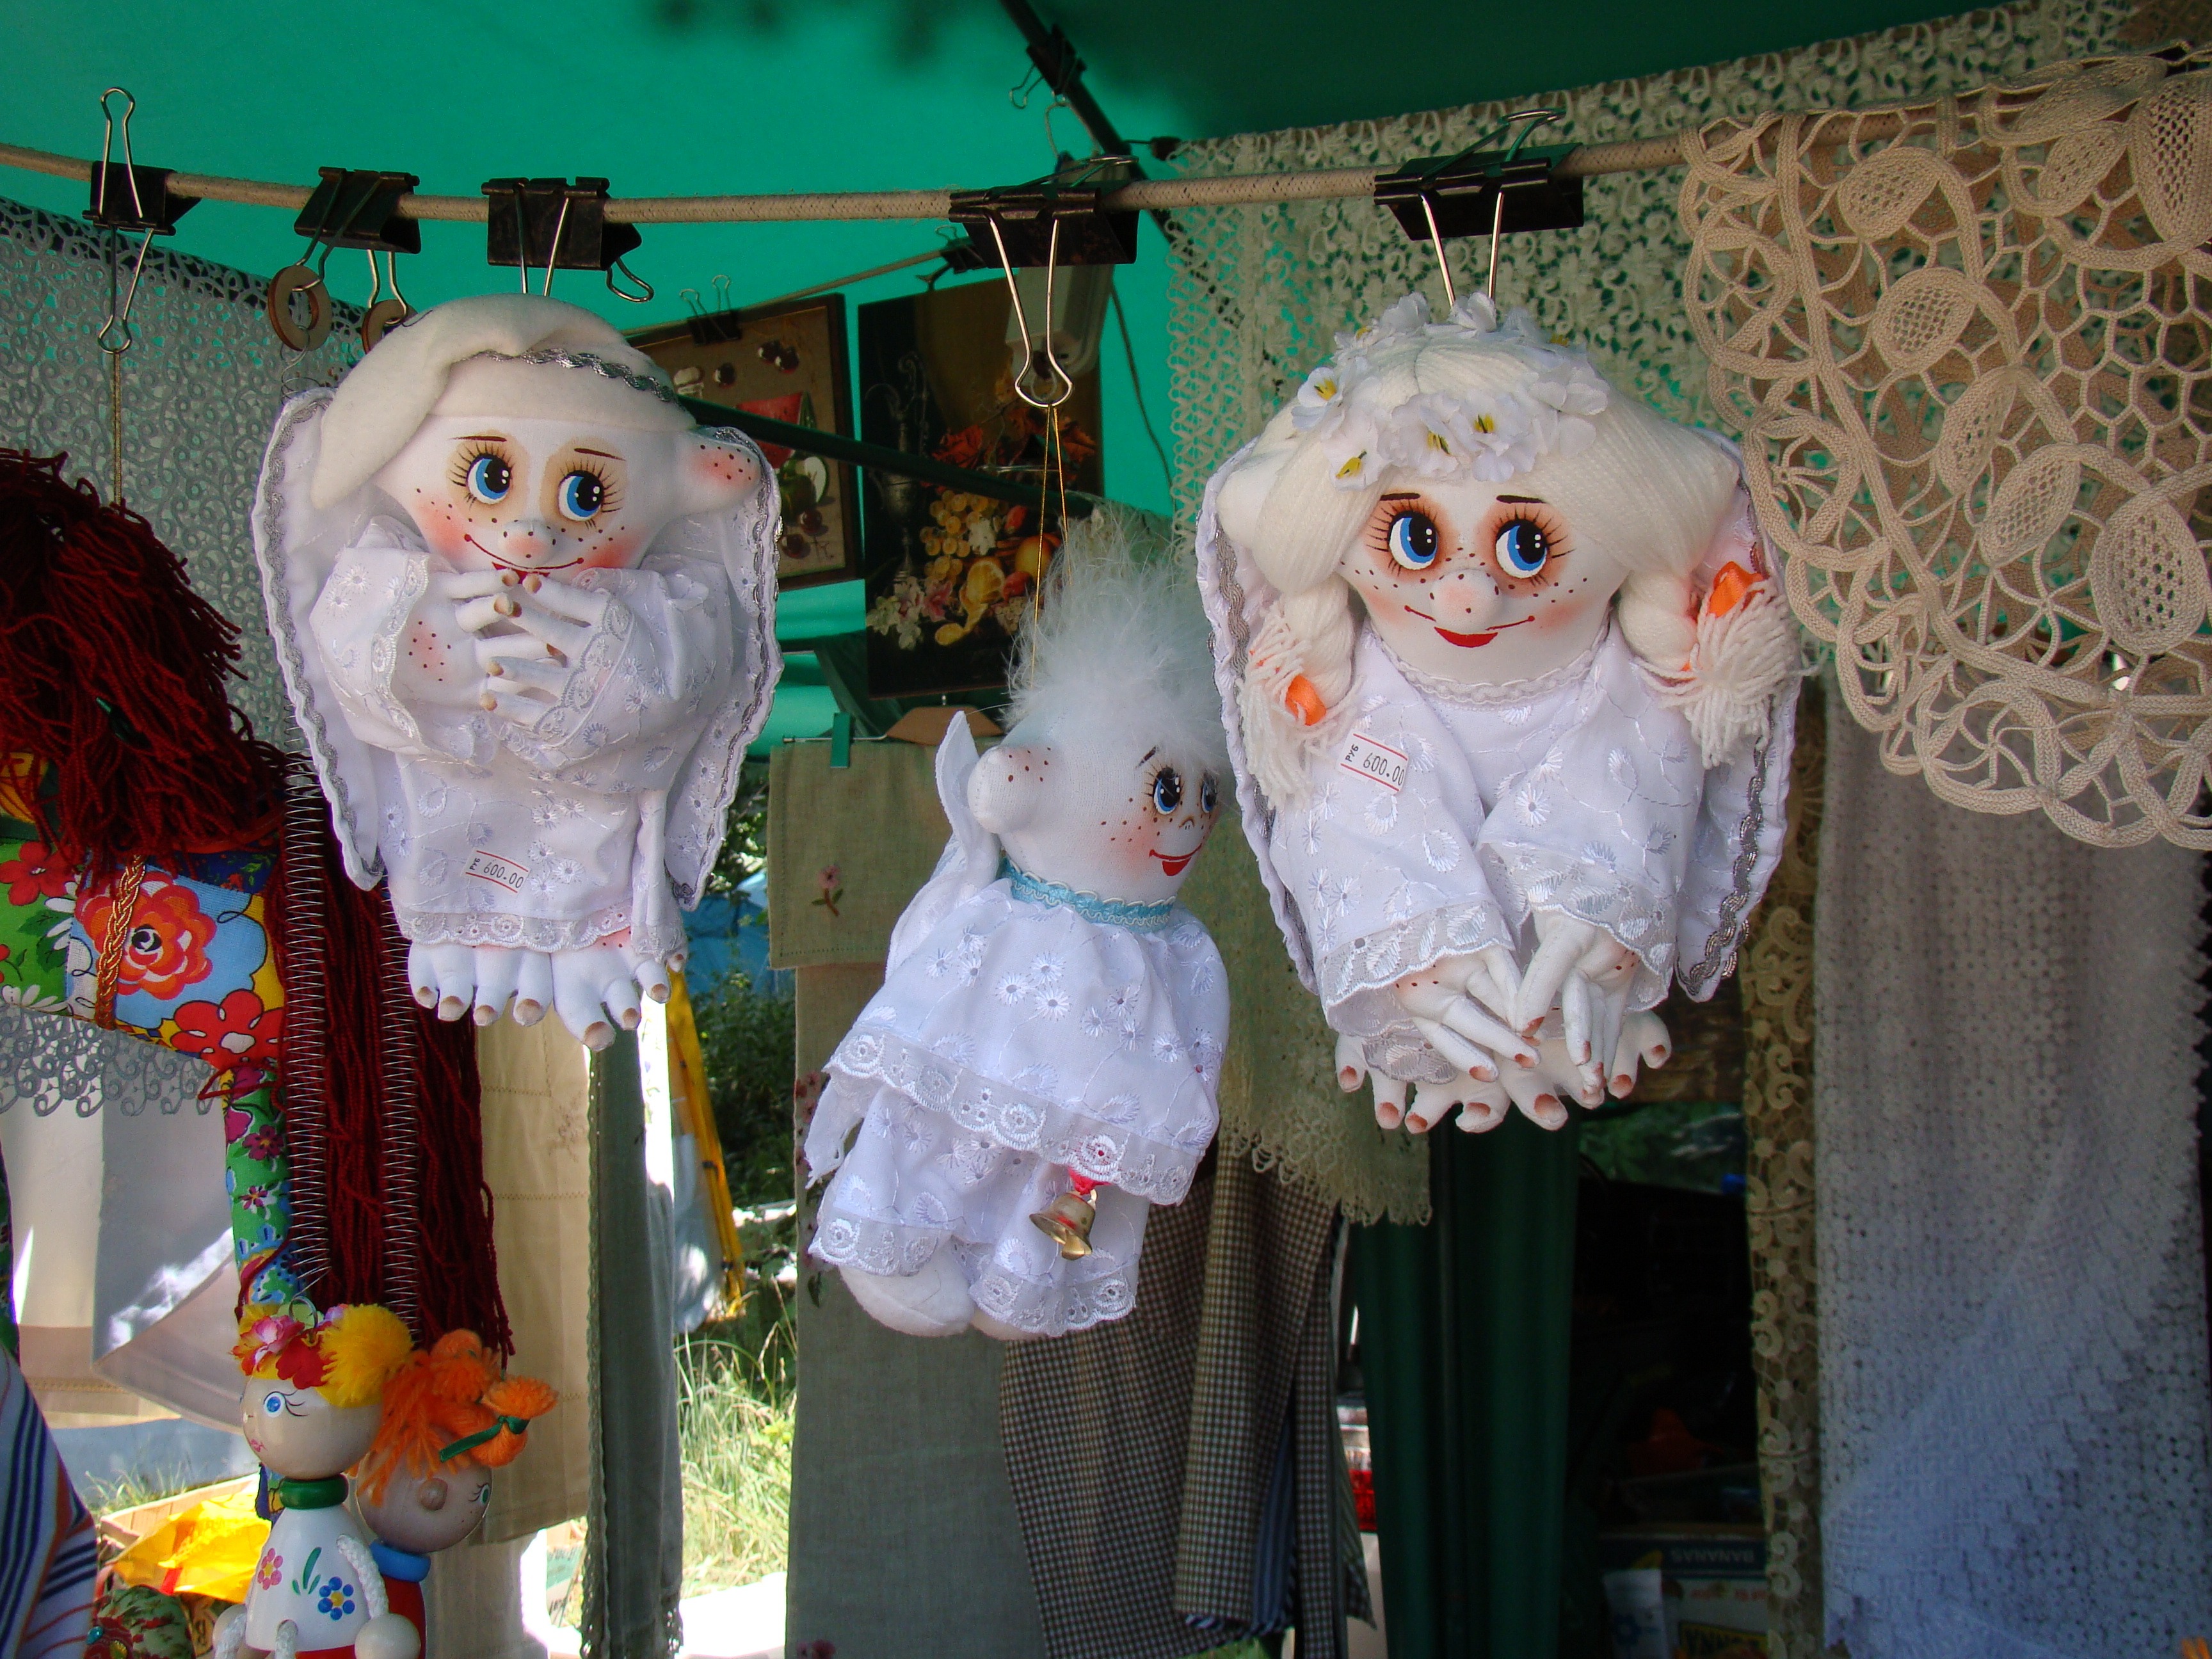
statue, christmas, bright, toys, trade, soft, souvenirs, rag